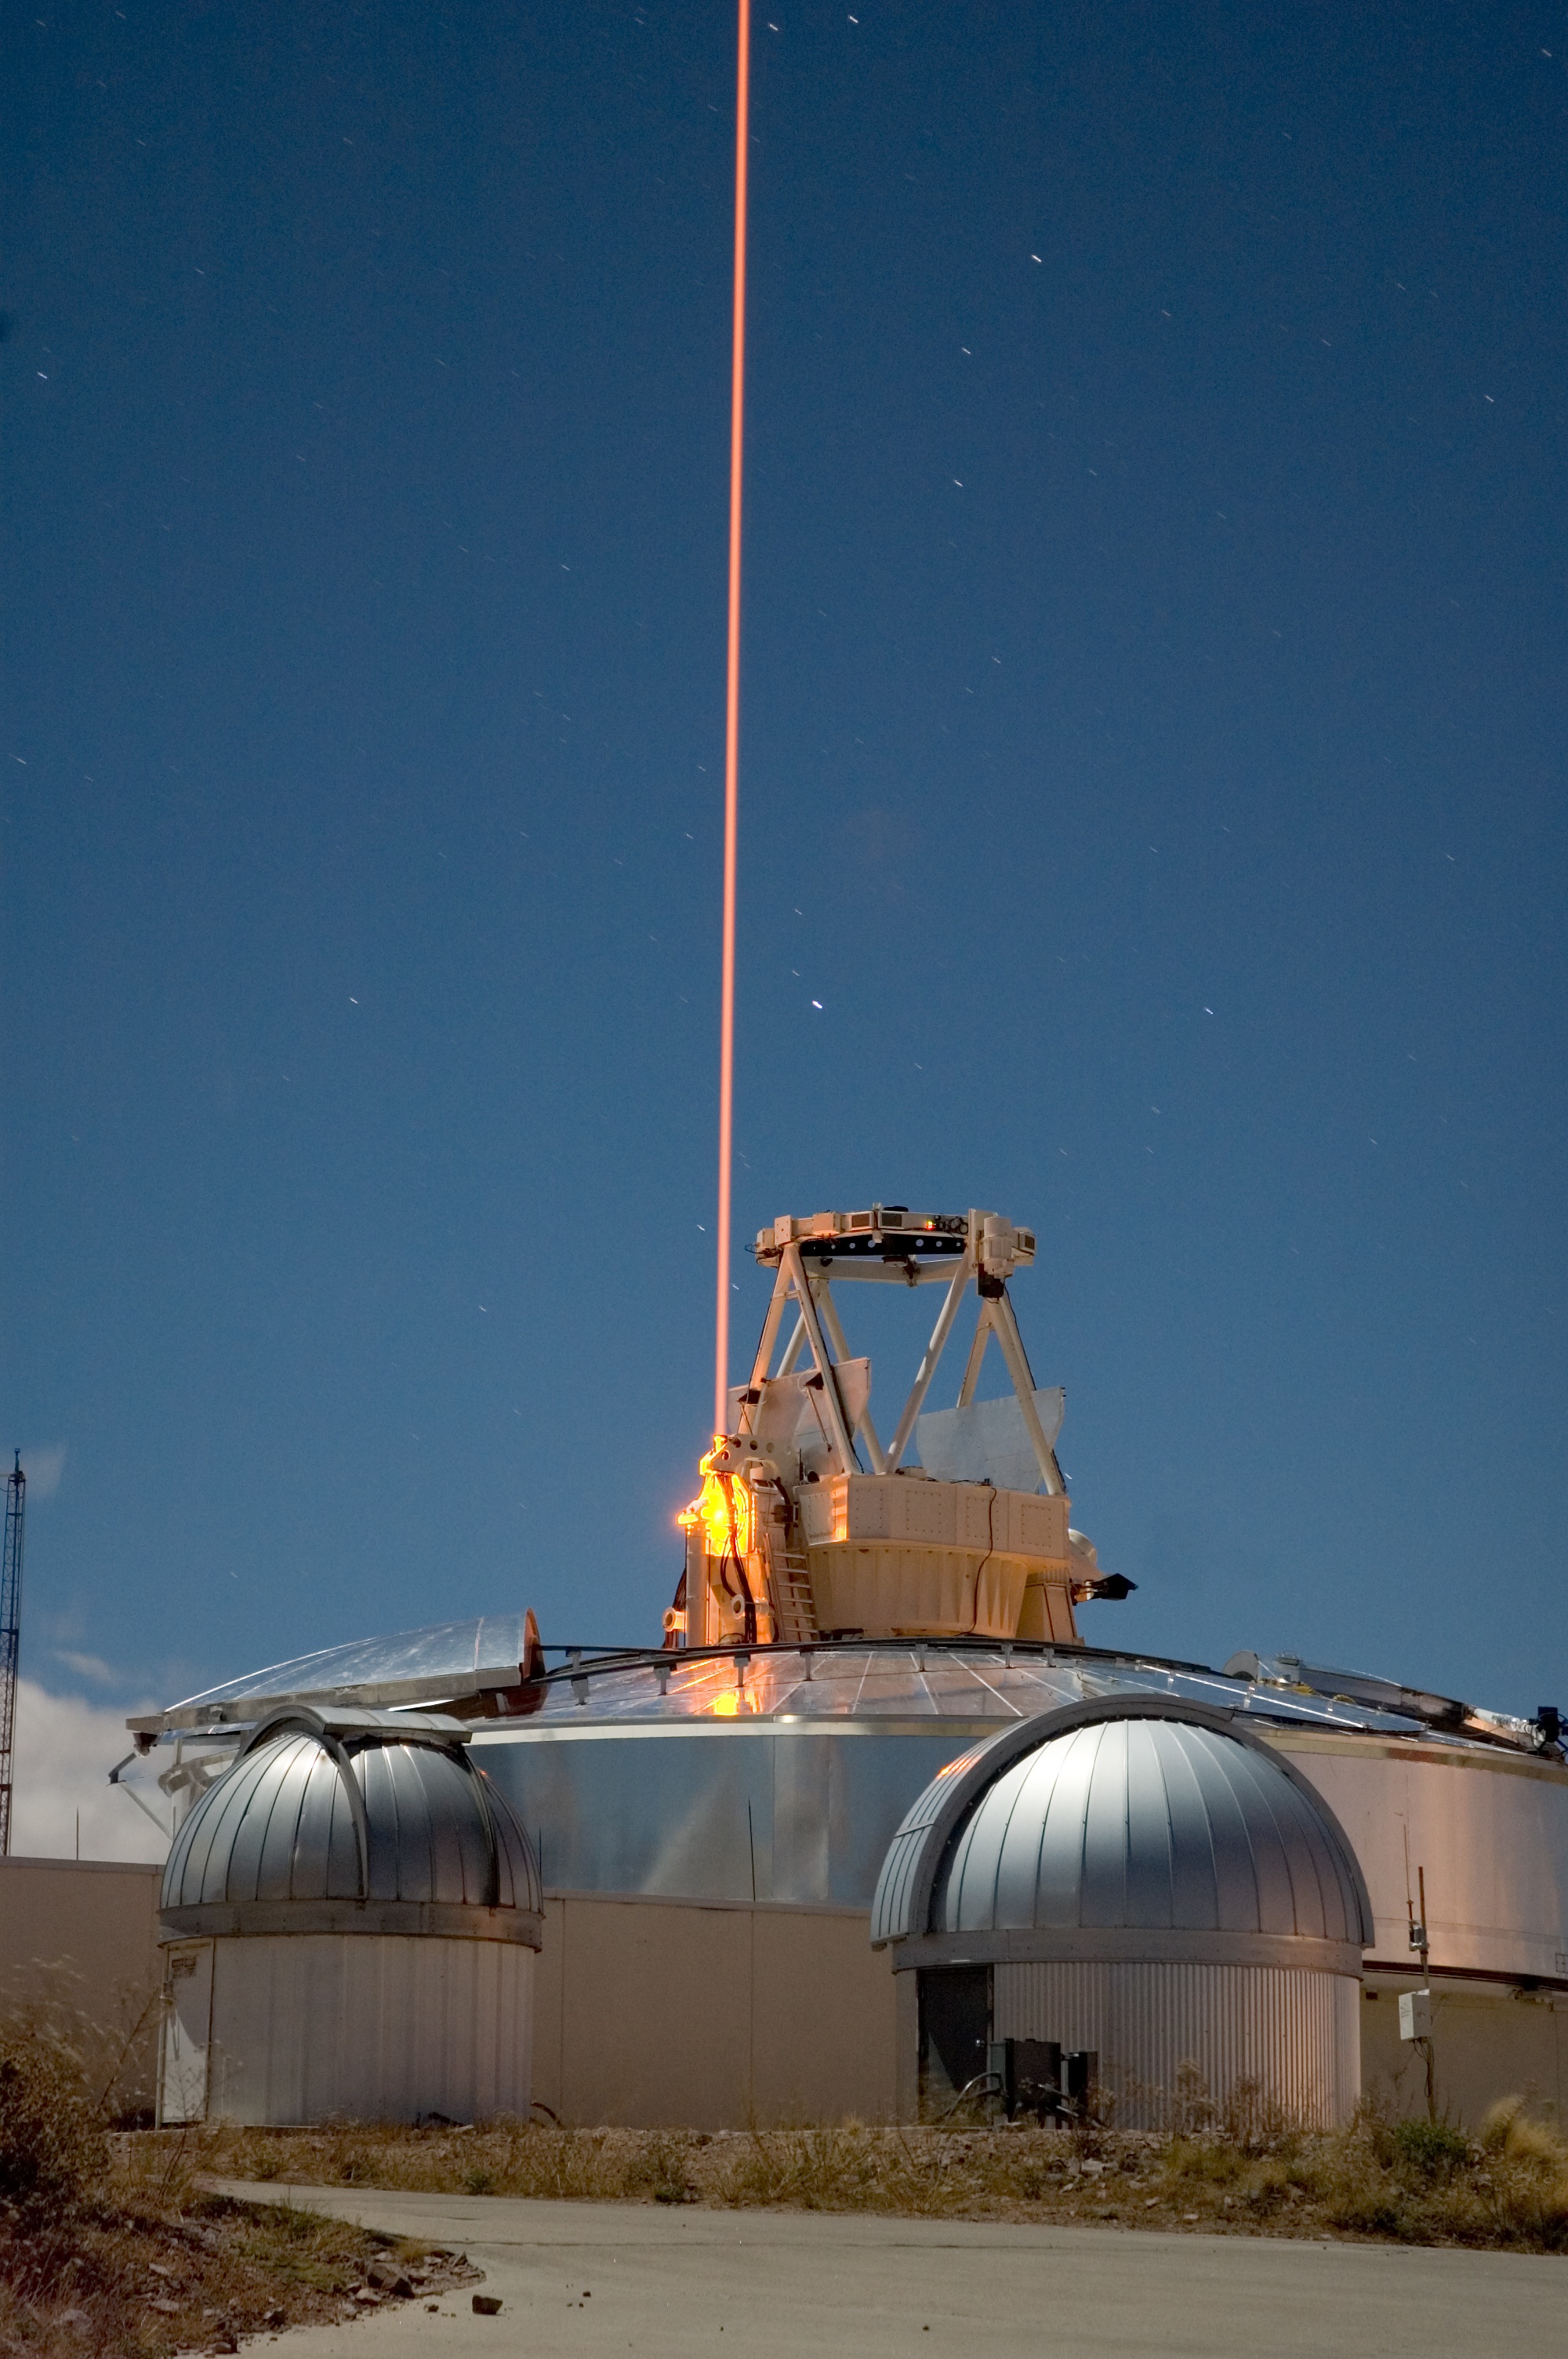
beam, military, vehicle, mast, space, machine, laser, research, new mexico, laboratory, albuquerque, atmosphere of earth, starfire optical range, directed energy